Lazar Paču

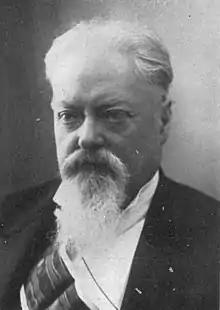
Paču as Minister of Finance

Lazar Paču (Serbian Cyrillic: Лазар Пачу; 1 March 1855 – 12 October 1915) was a Serbian doctor and politician, serving as the Minister of Finance multiple times.